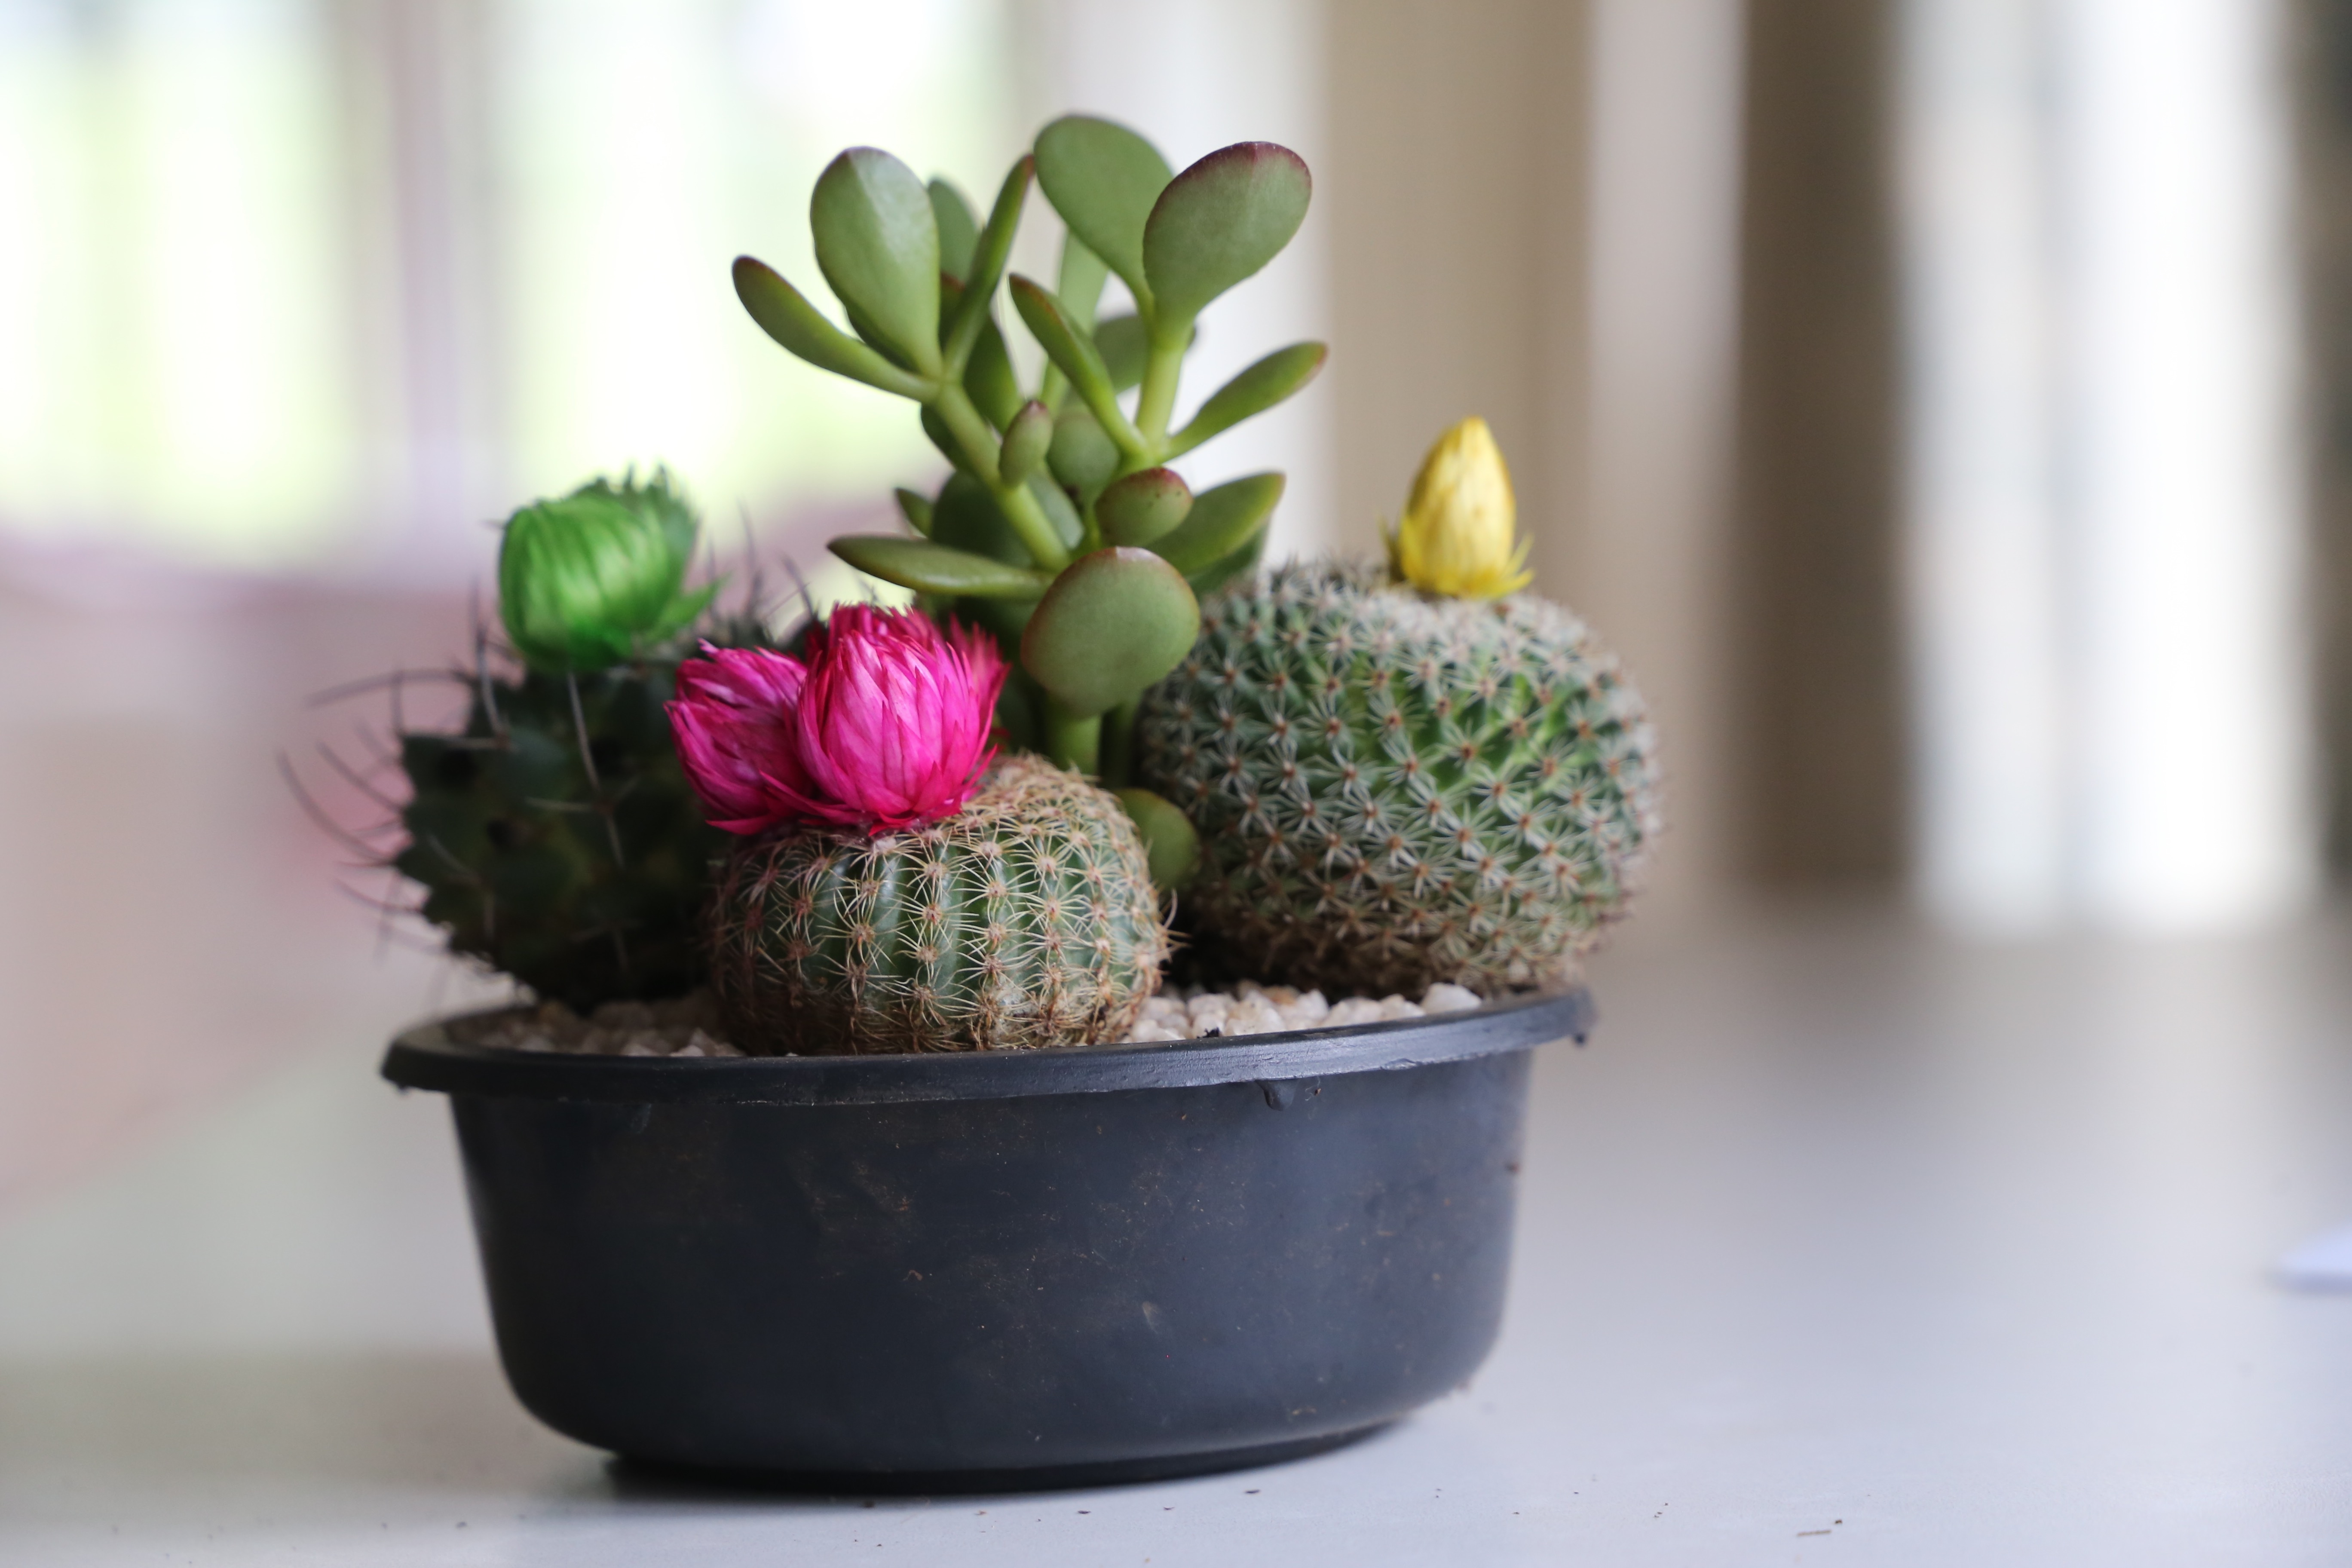
cactus, plant, flower, food, green, produce, botany, houseplant, design, flowerpot, floristry, flowering plant, floral design, land plant, flower arranging